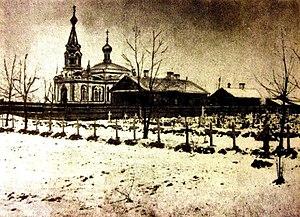
La pétition des travailleurs et des habitants de Saint-Pétersbourg du 9 janvier 1905 est un document historique, une pétition ou supplique, avec laquelle les travailleurs de Saint-Pétersbourg, sous la conduite du prêtre Gueorgui Gapone, se sont rendus chez Nicolas II, le Dimanche rouge, le 9 janvier 1905. La pétition a été établie entre le 5 et le 8 janvier 1905 par Gueorgui Gapone et un groupe de travailleurs, dirigeants du Collectif des travailleurs russes de Saint-Pétersbourg avec la participation de représentants de l'intelligentsia démocratique.